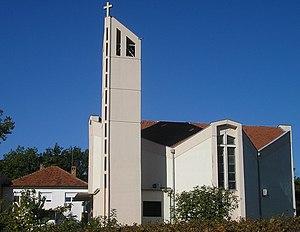
Domanovići est un village de Bosnie-Herzégovine. Il est situé dans la municipalité de Čapljina, dans le canton d'Herzégovine-Neretva et dans la Fédération de Bosnie-et-Herzégovine. Selon les premiers résultats du recensement bosnien de 2013, il compte 1 586 habitants.